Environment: real
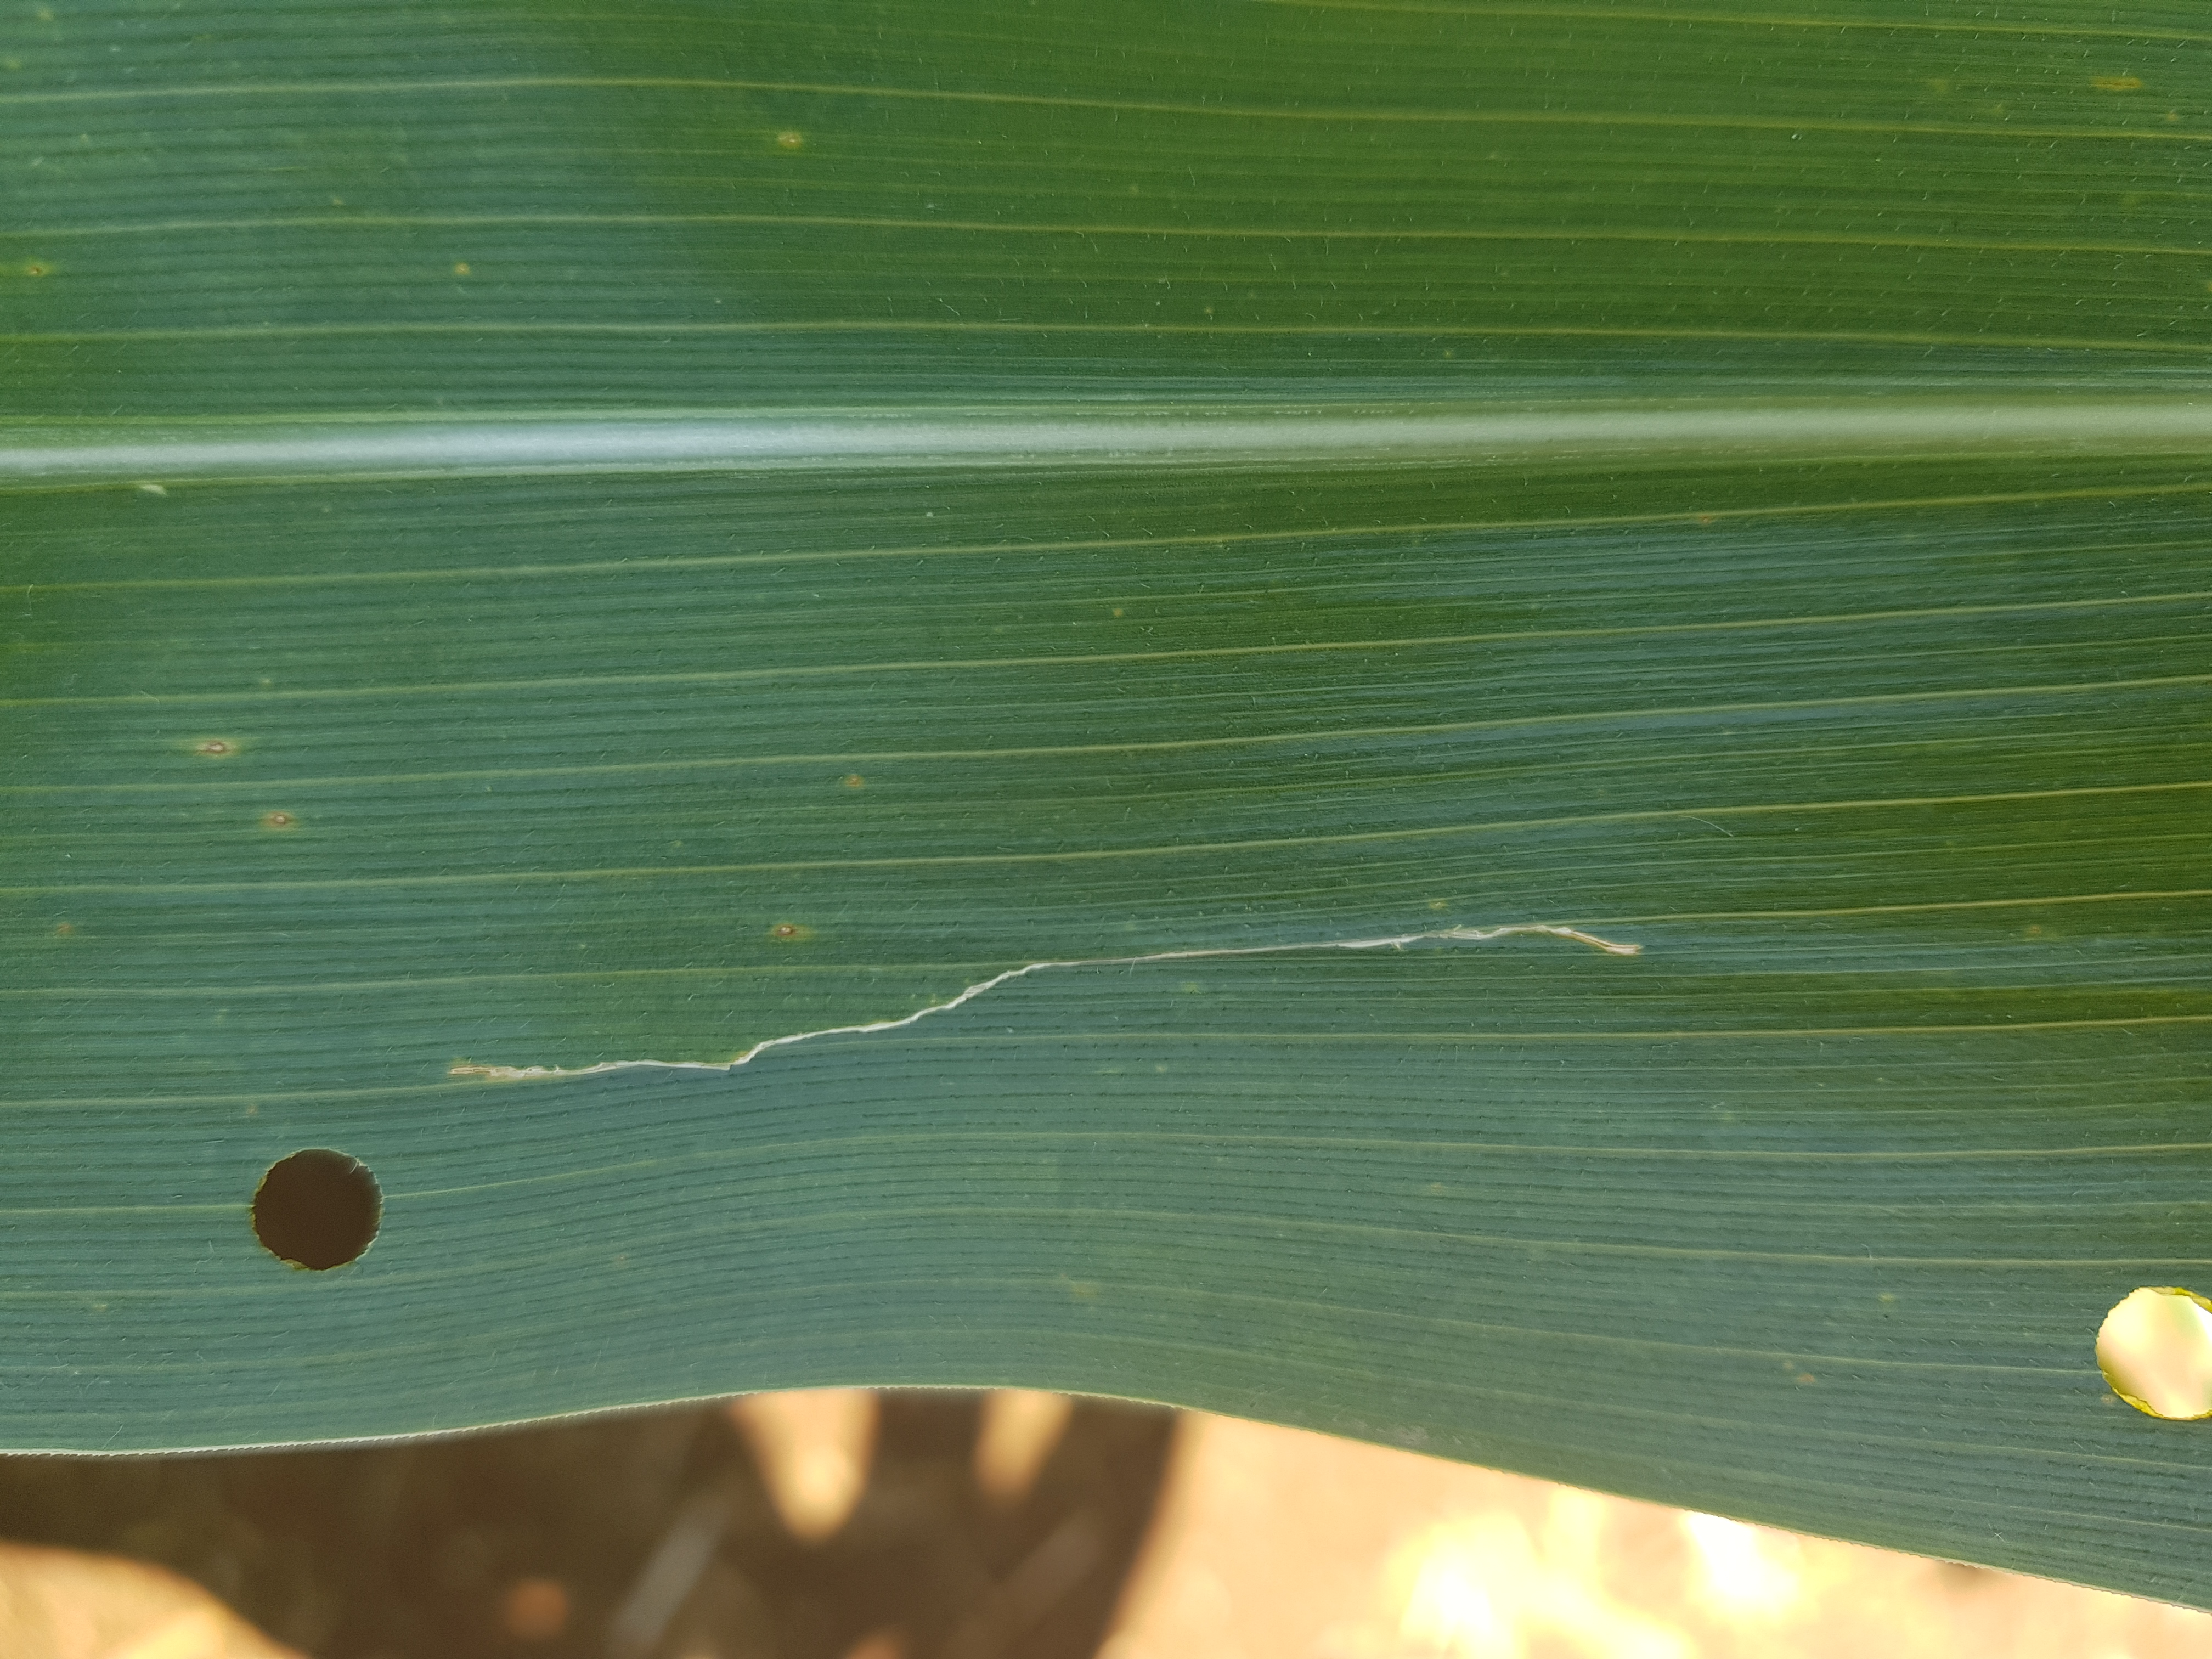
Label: common_rust